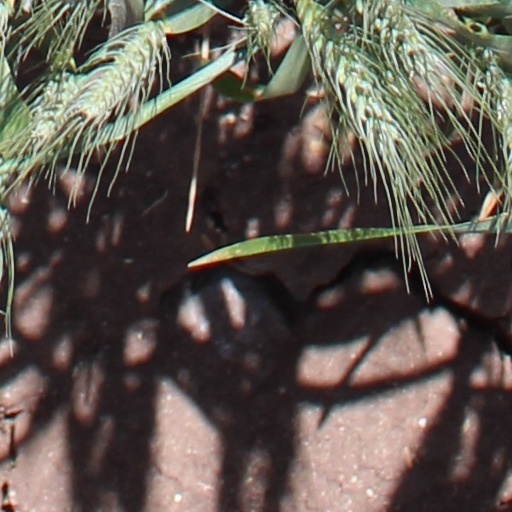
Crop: wheat